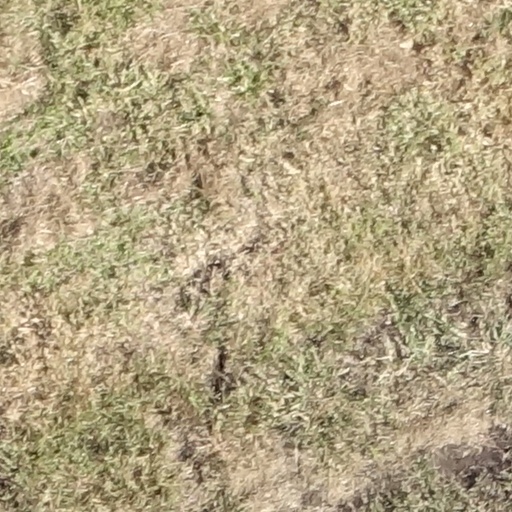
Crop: sorghum